Night action of 1/2 December 1917

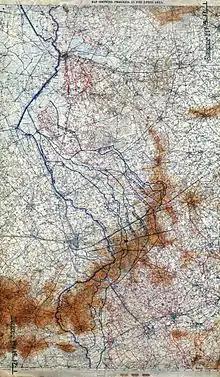

After the Battle of the Menin Road Ridge on 20 September, British attack planning had reached a stage of development where plans had been reduced to a formula. The Second Army operation order of 7 November was written on less than a sheet of paper. Corps staffs produced more detailed plans, particularly for the artillery and more discretion was allowed to divisional commanders than in 1915 and 1916. The tactical sophistication of the infantry had increased during the battle but the chronic difficulty of communicating between front and rear during an attack, could only partially be remedied.